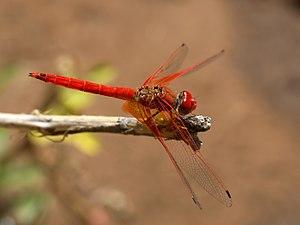
Région de Tsumeb, Namibie